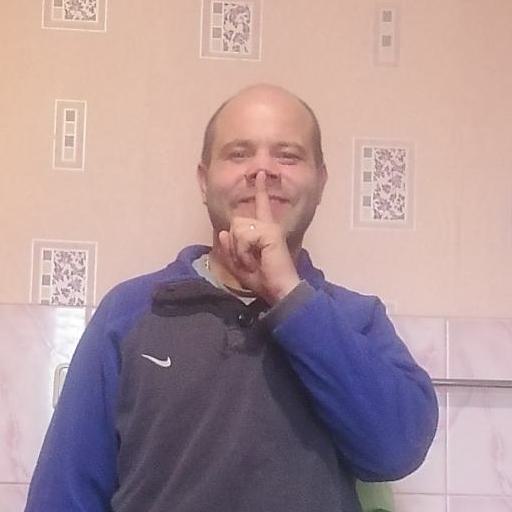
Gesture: mute